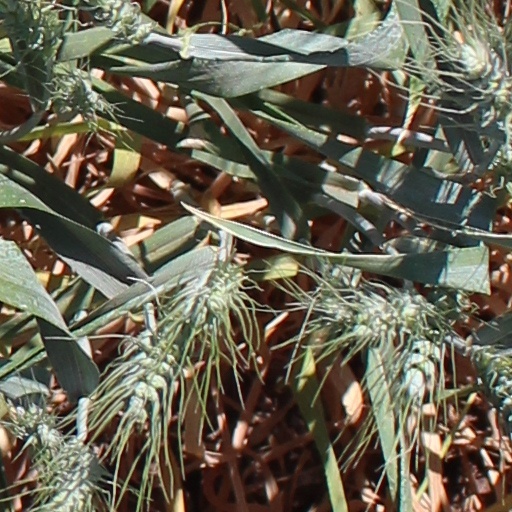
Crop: wheat